Hurts 2B Human

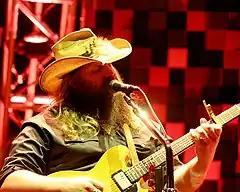
"Love Me Anyway" features country singer Chris Stapleton. Pink described the collaboration as "one of the greatest honors of my life"

"Hurts 2B Human" was released eighteen months after "Beautiful Trauma" and marked the shortest period of time between studio albums in Pink's career. The album's release was preceded by several singles and promotional singles. "Walk Me Home" was released on February 20 as the lead single from "Hurts 2B Human". On the same day, Pink performed the song as part of a medley at the 2019 Brit Awards. "Walk Me Home" received positive reviews from music critics, who commended its anthemic approach and production. The song achieved commercial success and reached top-ten positions on the charts of several countries, including Finland, Ireland, Switzerland and the United Kingdom. In the United States, it peaked within the top fifty of the "Billboard" Hot 100 chart and topped the "Billboard" Dance Club Songs, Adult Contemporary and Adult Pop Songs charts, becoming her tenth number-one single on the latter and extending her record as the solo artist with the most number-ones on the chart. The song's accompanying music video was directed by Michael Gracey and released a month later; it portrays Pink dancing with multiple shadows in an empty city. "Walk Me Home" received a nomination in the category of Best Song at the 2020 Global Awards.